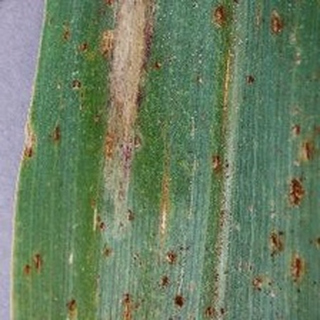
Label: corn_northern_leaf_blight